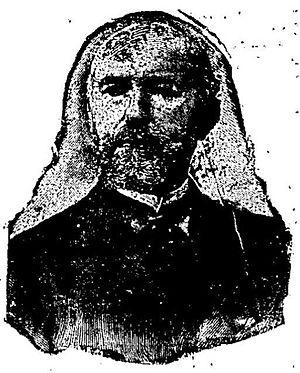
Nikolaos Petrou Deligiannis est un homme politique grec, brièvement Premier ministre de Grèce de janvier à juin 1895.